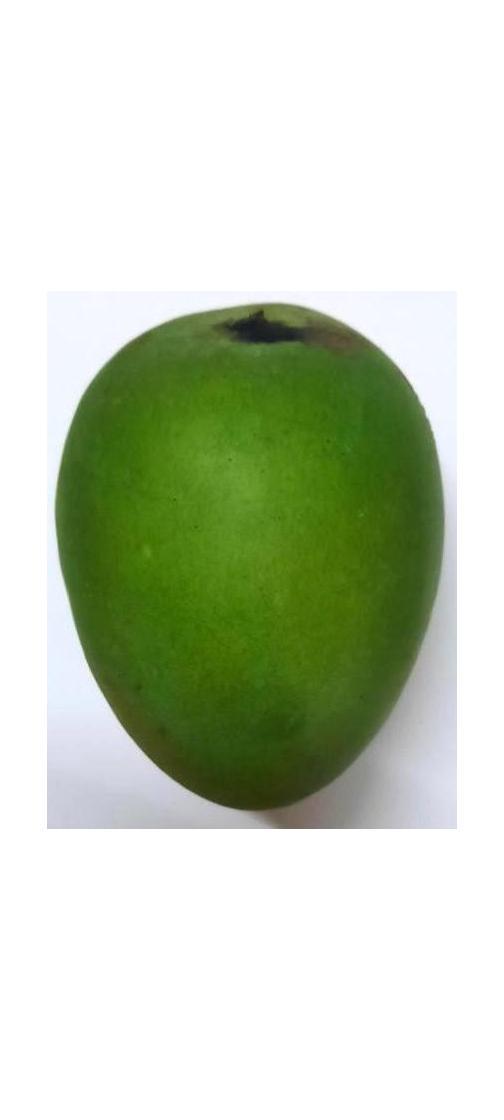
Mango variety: Harivanga